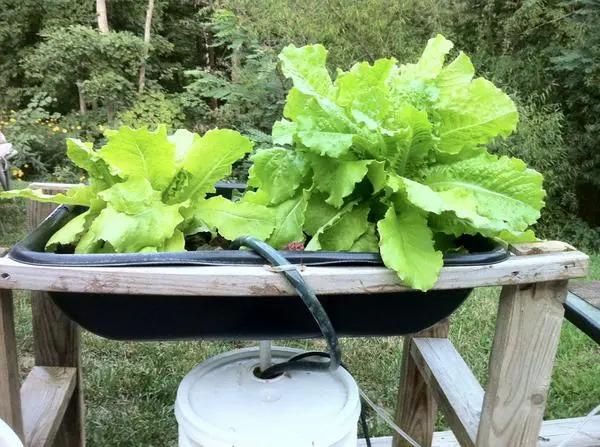
Beseni jeusi lililoshikiliwa na meza ya mbao ambayo ina mimea ya rangi ya kijani na mpira unaotoka kwenye ndoo kwenda kwenye hiyo mimea. Kilimo hiki cha kisasa kinatumia maji badala ya udongo, ambacho huokoa maji na kuongeza kasi ya ukuaji wa mimea.